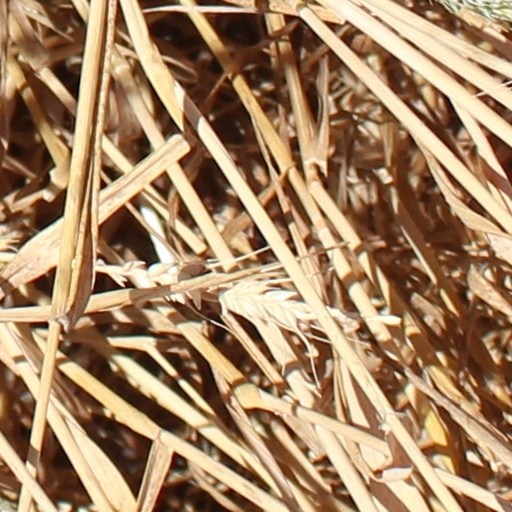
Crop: wheat